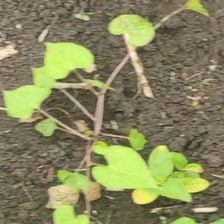
Weed species: Obscure_morning _glory(Ipomoea obscura)